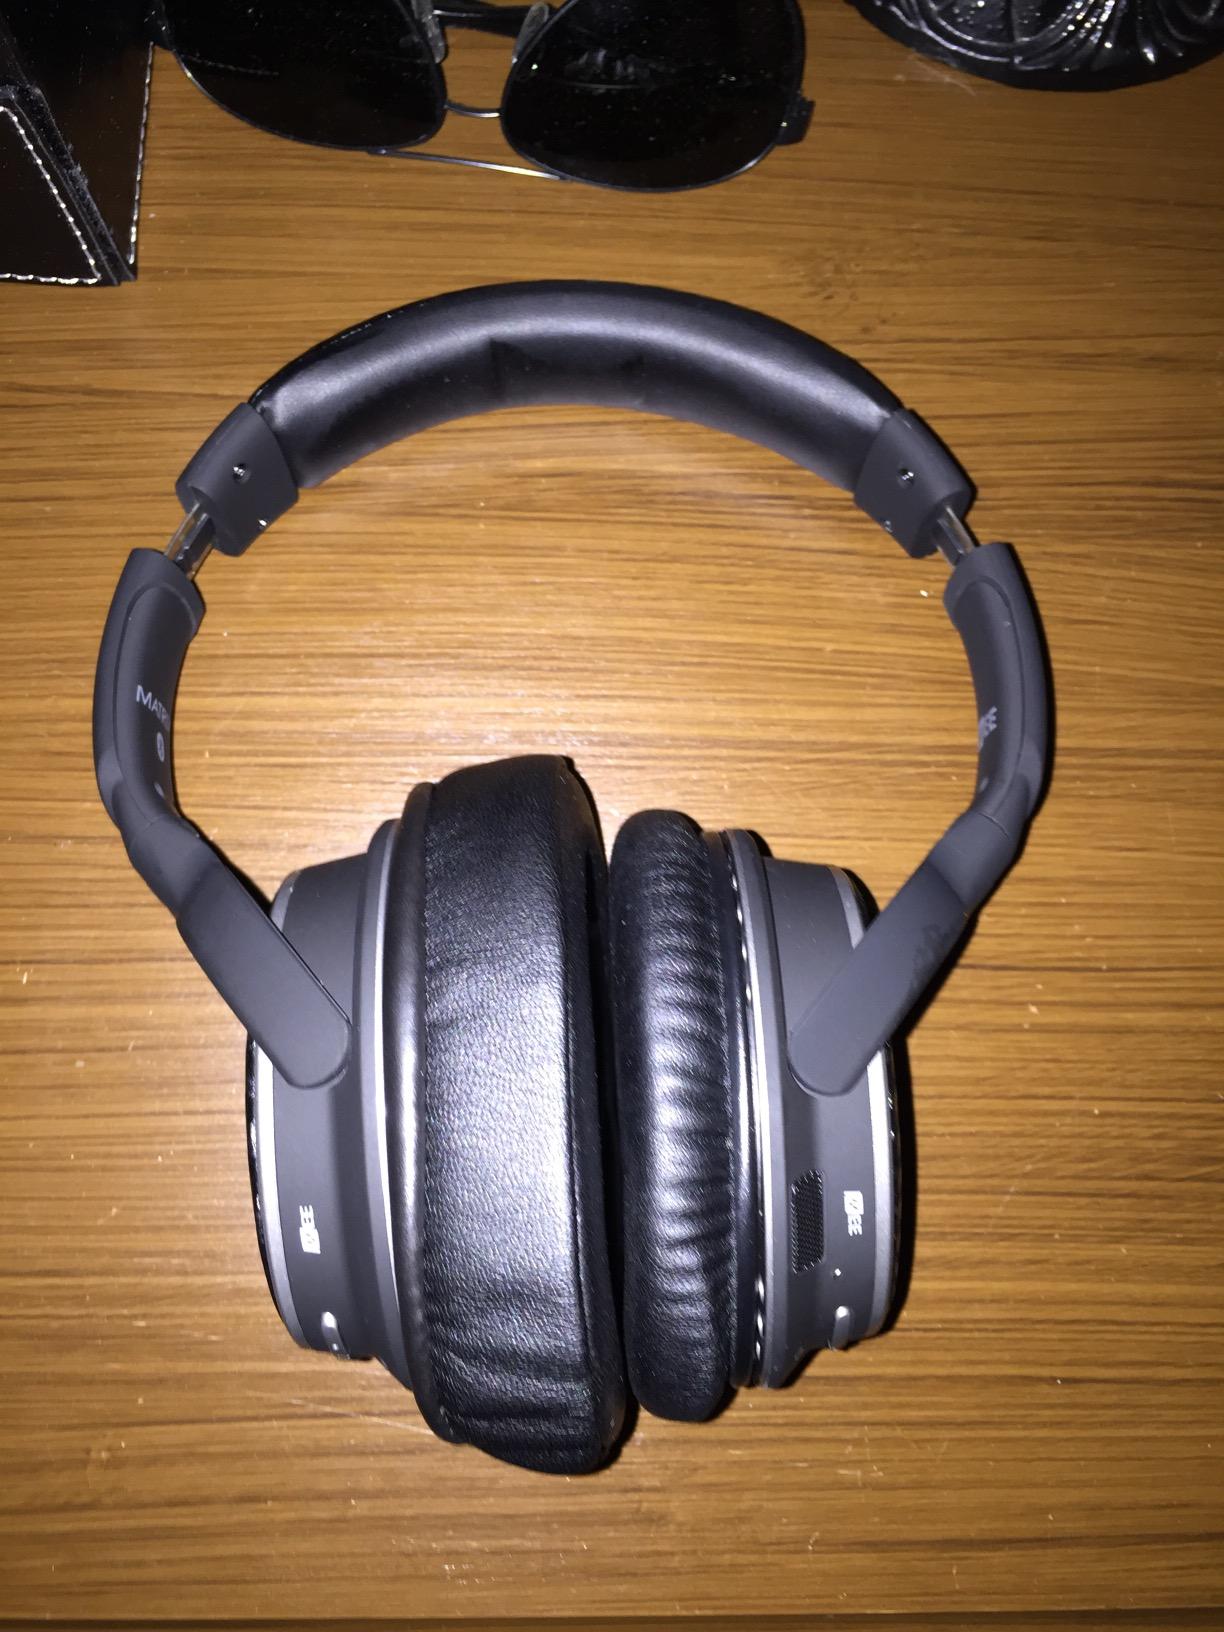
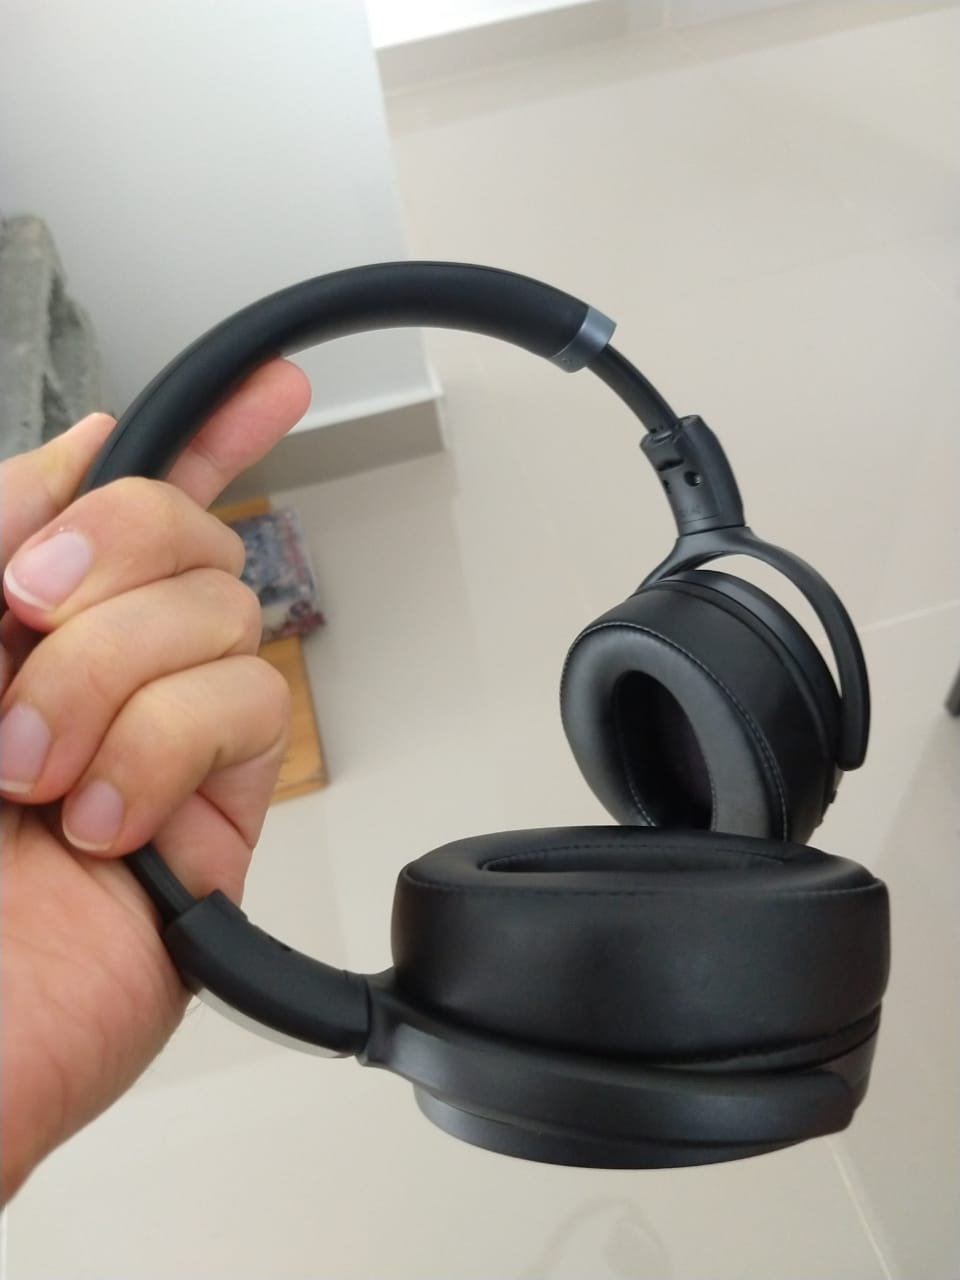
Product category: headphones
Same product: no